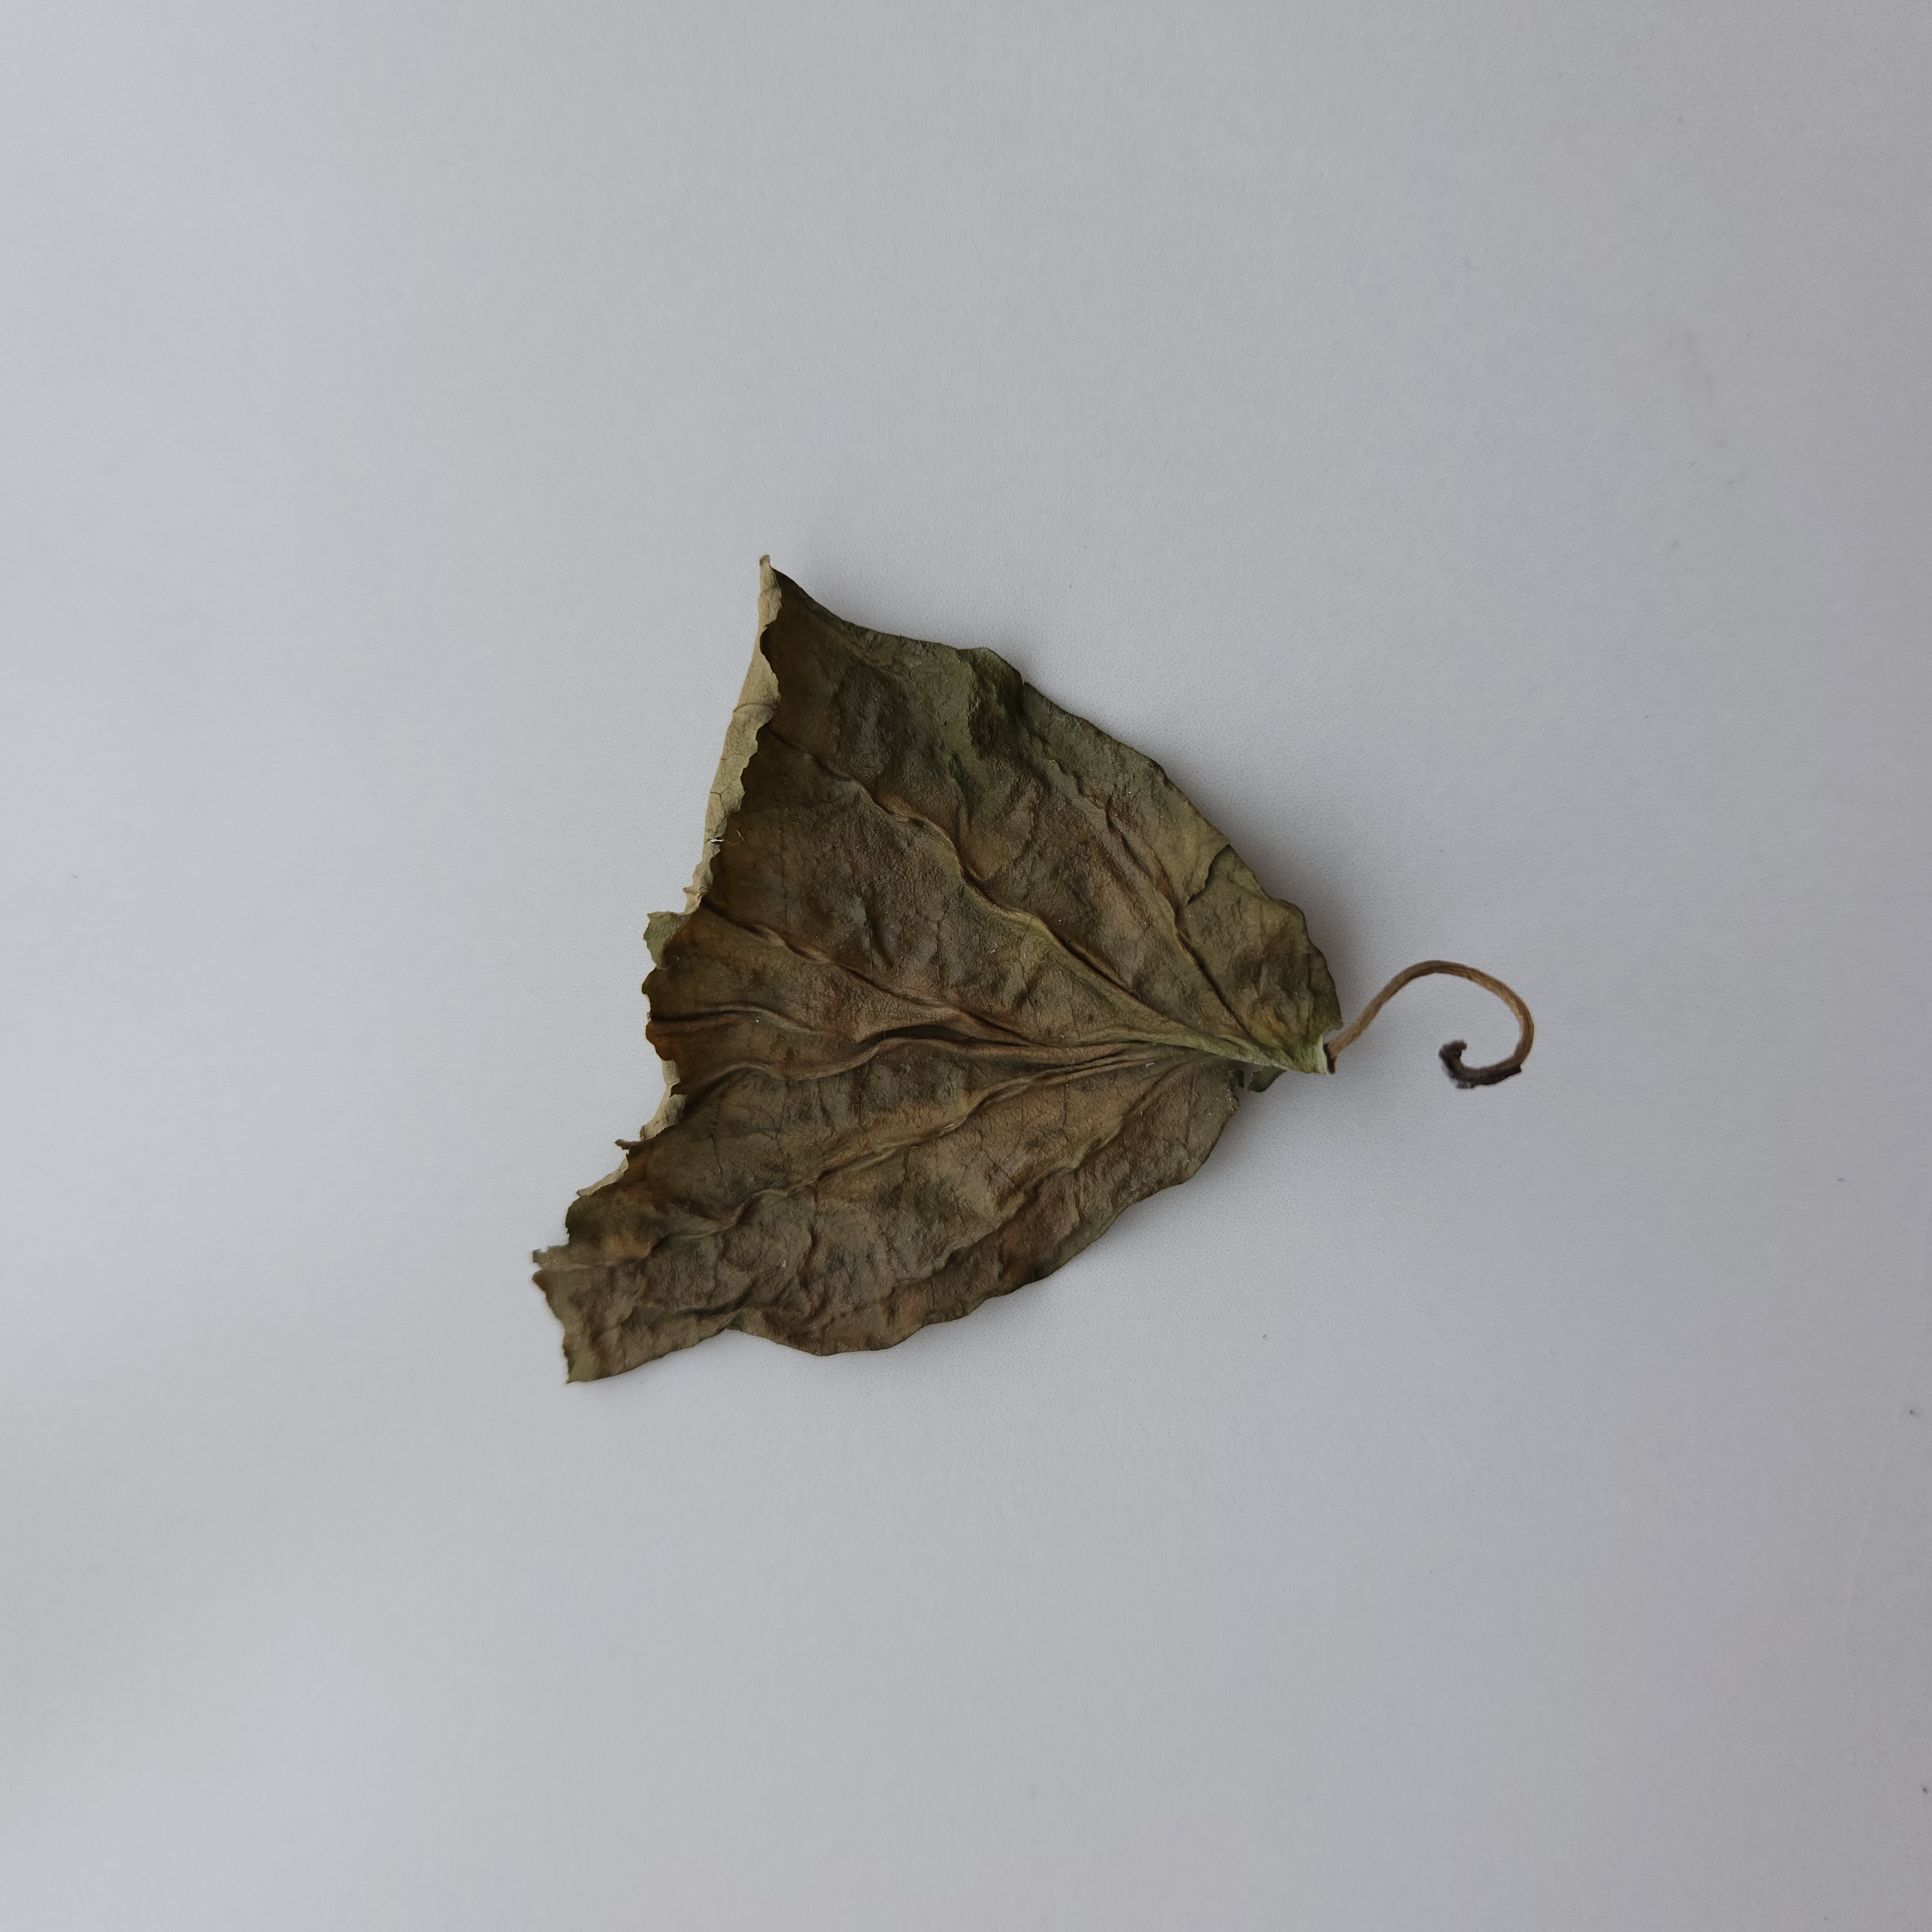
Label: Dried